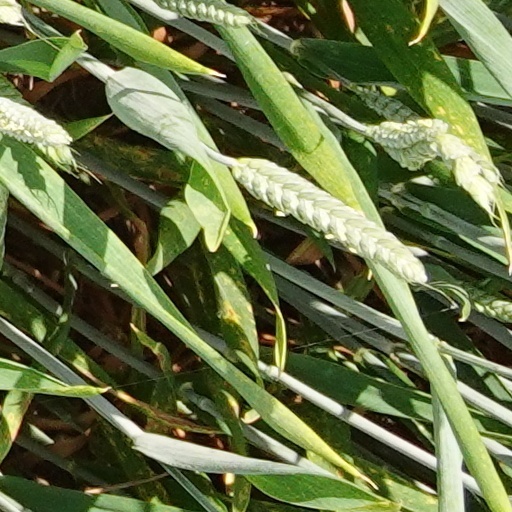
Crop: wheat